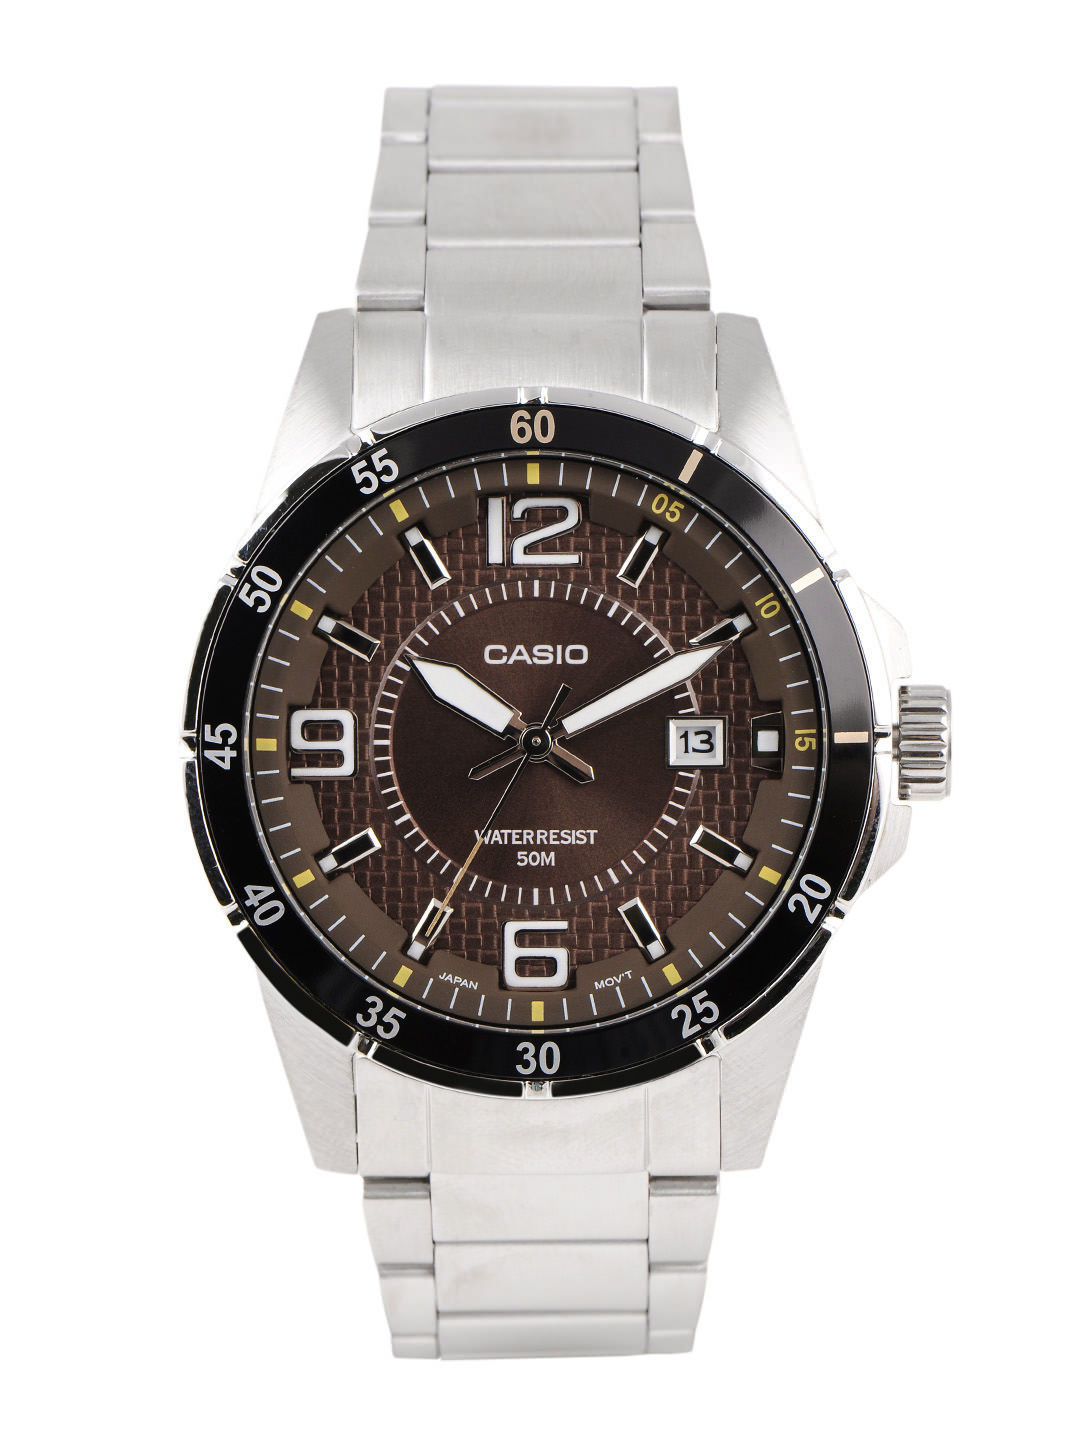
CASIO ENTICER Men Brown Dial Analogue Watch A510
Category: Accessories / Watches / Watches
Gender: Men
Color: Brown
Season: Winter 2016
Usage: Casual